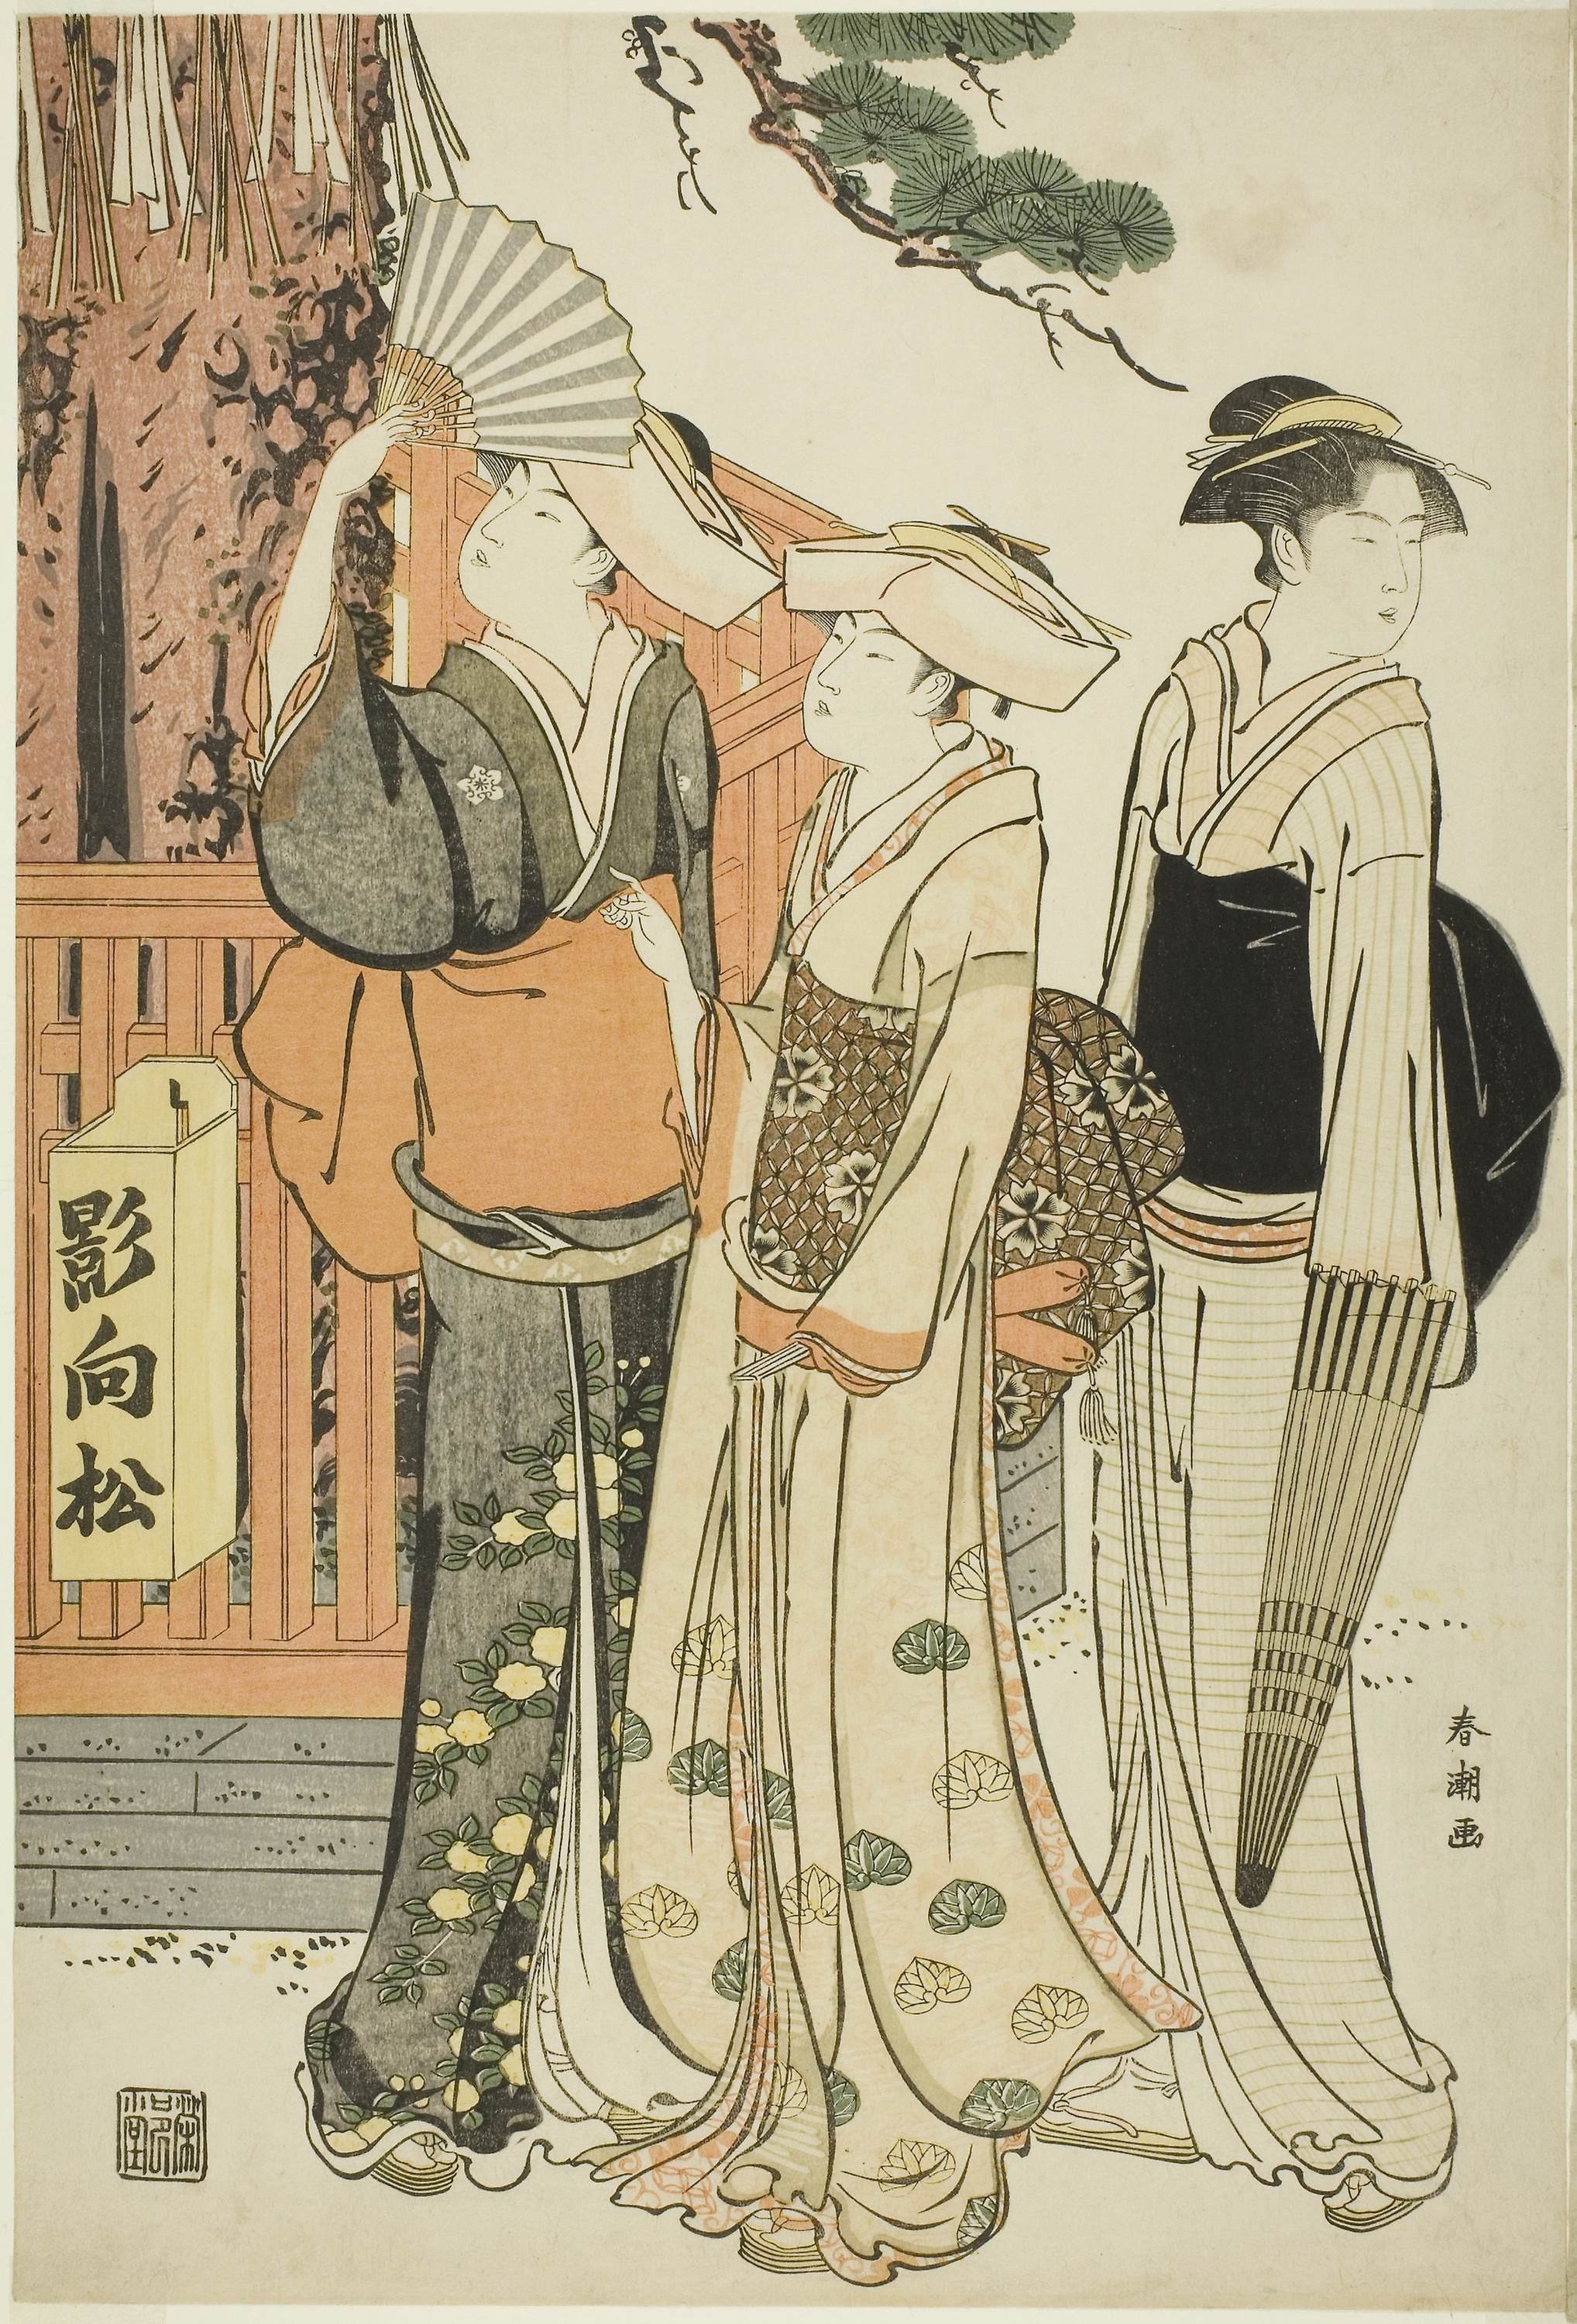
cartoon, costume design, illustration, Victorian fashion, fashion, art, poster, fashion illustration, pattern, vintage clothing, gesture